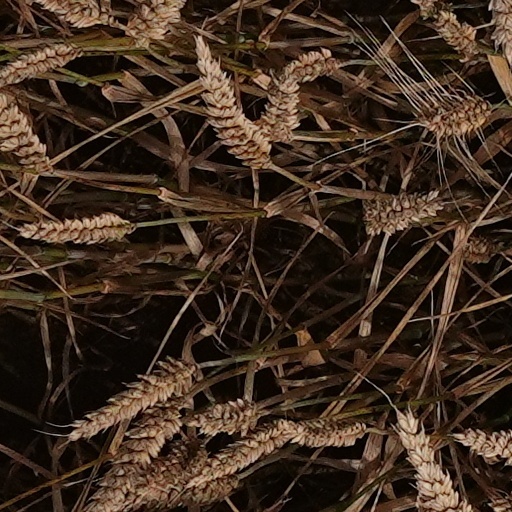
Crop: wheat